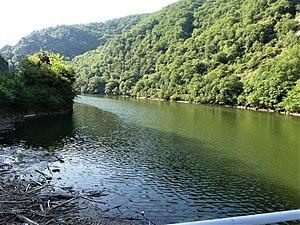
Le Lot, juste en amont du barrage de Golinhac, Aveyron France.
Golinhac est une commune française, située dans le département de l'Aveyron en région Occitanie.
Le barrage de Golinhac est un barrage français du Massif central, situé dans le département de l'Aveyron, en région Occitanie.